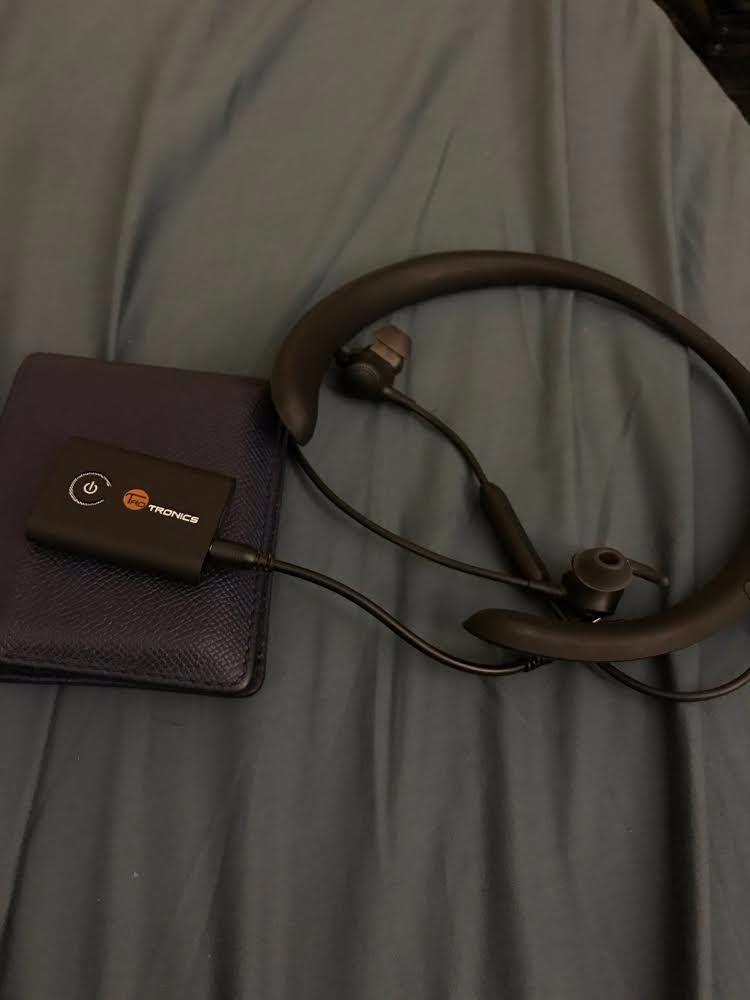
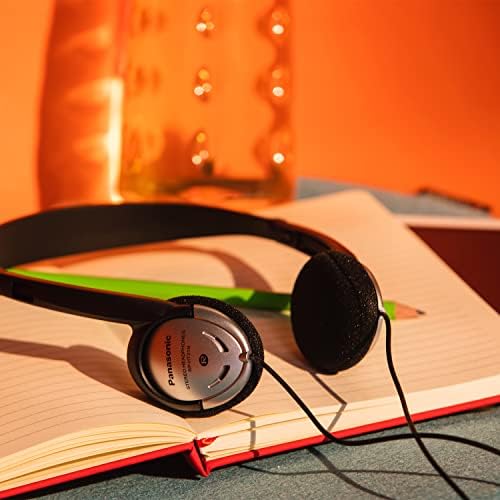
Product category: headphones
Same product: no